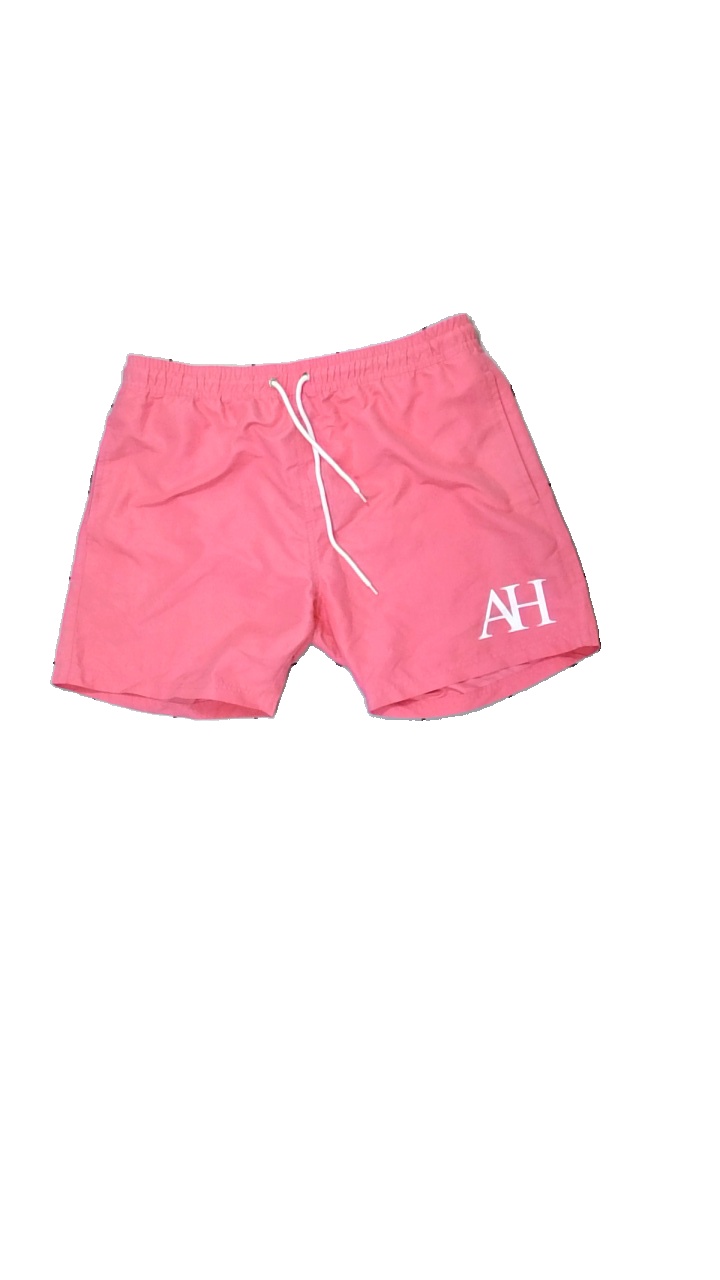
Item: Shorts (Men)
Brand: Adrian Hammond
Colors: Pink
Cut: Regular
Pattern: Logo print
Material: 100% poly
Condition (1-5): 3
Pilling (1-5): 4
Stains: Minor
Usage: Export
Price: <50